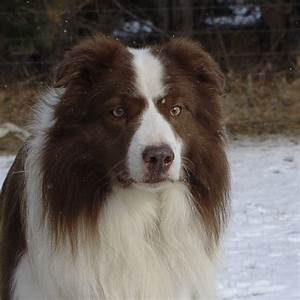
Label: cane